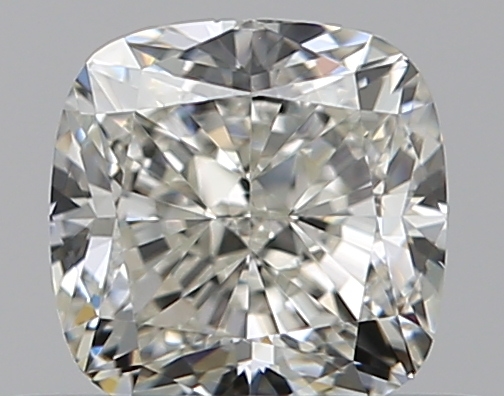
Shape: cushion
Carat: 0.5
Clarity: VS1
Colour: J
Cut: EX
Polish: EX
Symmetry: VG
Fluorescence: N
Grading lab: GIA
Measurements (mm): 4.35 x 4.35 x 3.01